2001: A Space Odyssey

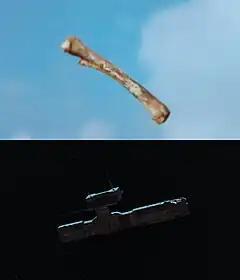
A bone-club and orbiting satellite are juxtaposed in the film's famous match cut

The realistic-looking effects of the astronauts floating weightless in space and inside the spacecraft were accomplished by suspending the actors from wires attached to the top of the set and placing the camera beneath them. The actors' bodies blocked the camera's view of the wires and appeared to float. For the shot of Poole floating into the pod's arms during Bowman's recovery of him, a stuntman on a wire portrayed the movements of an unconscious man and was shot in slow motion to enhance the illusion of drifting through space. The scene showing Bowman entering the emergency airlock from the EVA pod was done similarly: an off-camera stagehand, standing on a platform, held the wire suspending Dullea above the camera positioned at the bottom of the vertically oriented airlock. At the proper moment, the stage-hand first loosened his grip on the wire, causing Dullea to fall toward the camera, then, while holding the wire firmly, jumped off the platform, causing Dullea to ascend back toward the hatch.